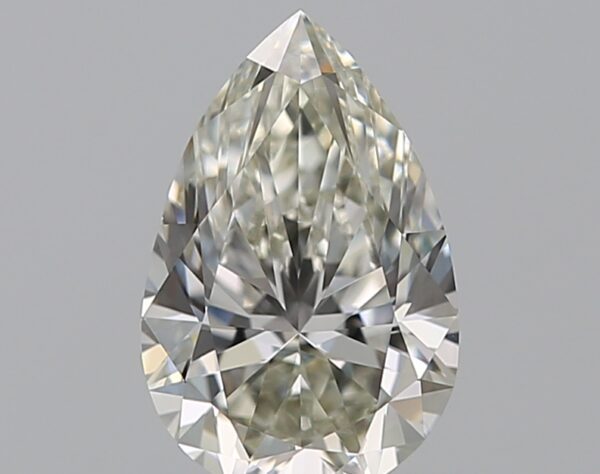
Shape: pear
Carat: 0.7
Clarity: VS1
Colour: H
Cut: EX
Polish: EX
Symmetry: VG
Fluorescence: ST
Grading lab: GIA
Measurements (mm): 7.58 x 4.92 x 3.08